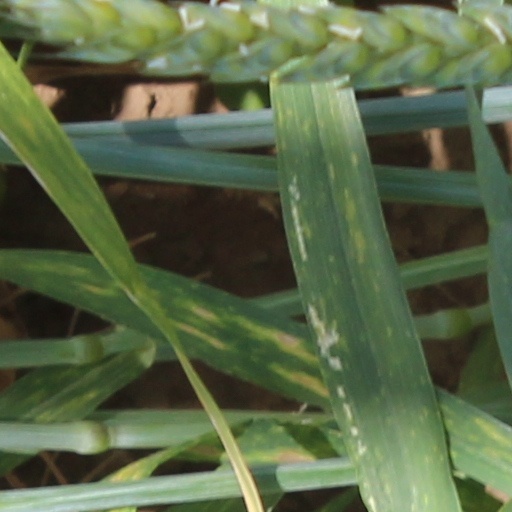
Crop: wheat